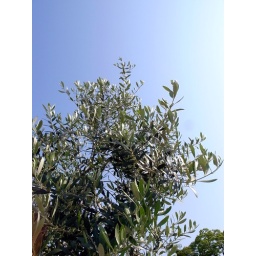
olive's tree in a park next to everyday's train station .always full of vitality